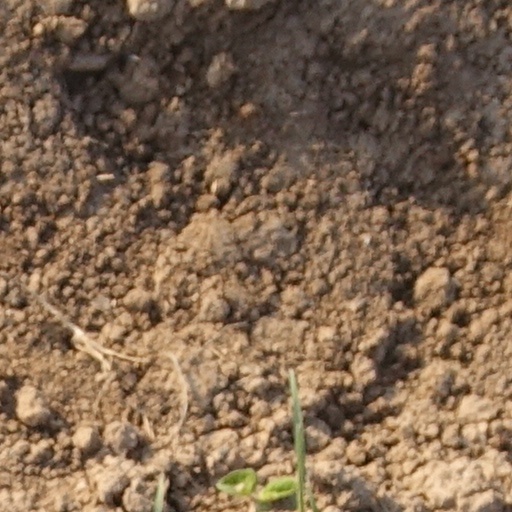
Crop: wheat